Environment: real
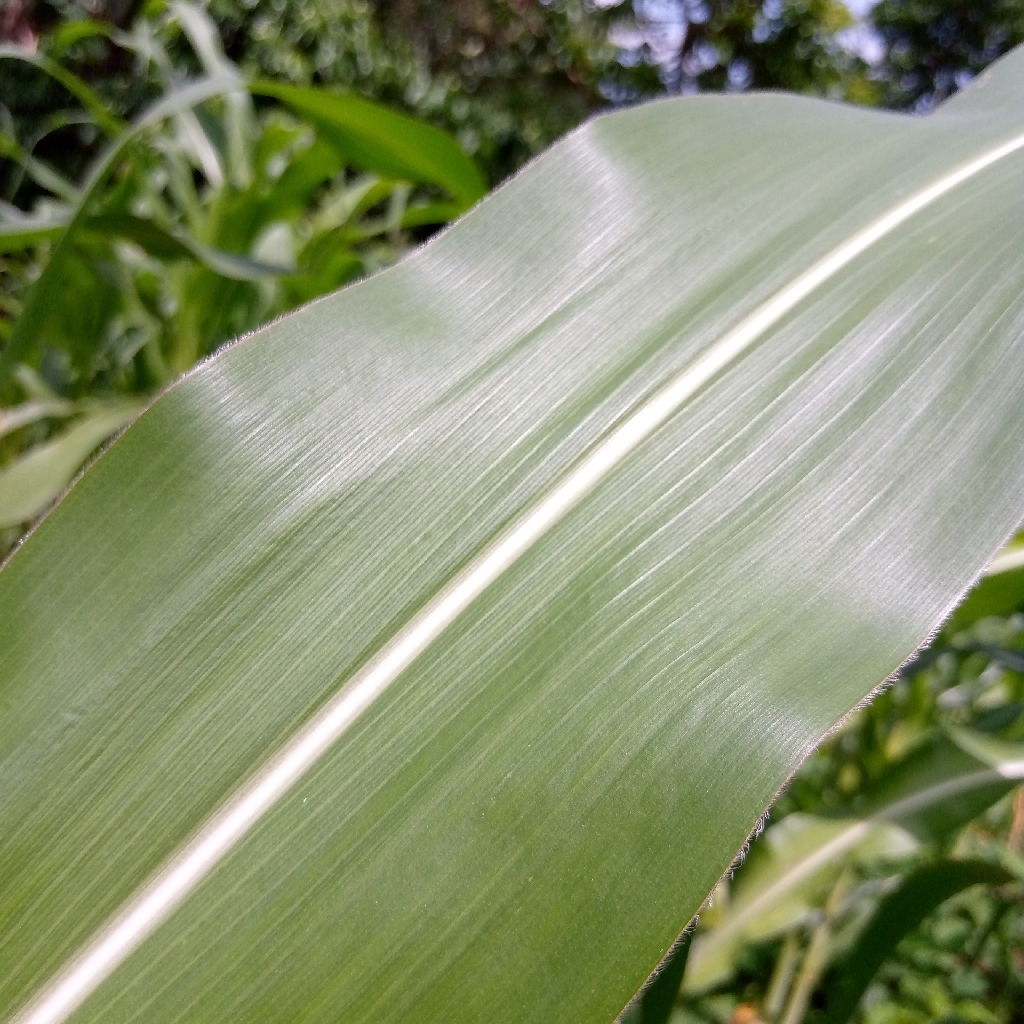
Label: healthy